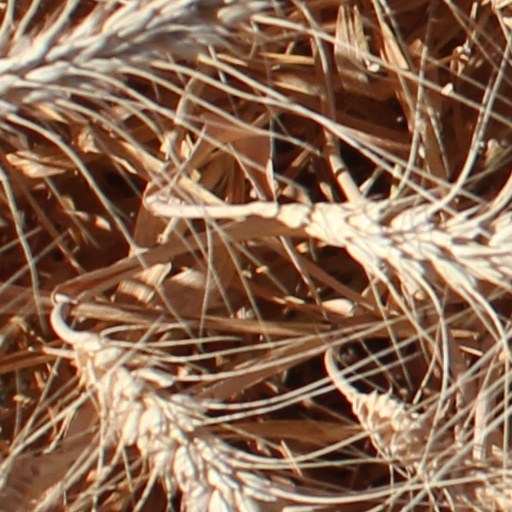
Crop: wheat